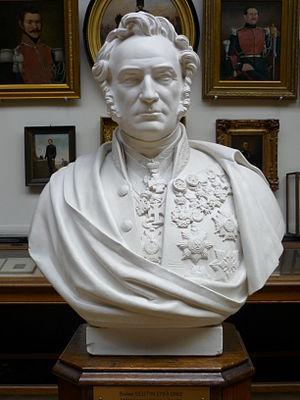
Louis Seutin, né à Nivelles le 19 octobre 1793 et décédé à Bruxelles le 29 janvier 1862, médecin en chef de l'armée belge en 1831 et sénateur de 1853 à 1862. Il a été fait baron par Léopold 1ᵉʳ de Belgique.
L'université libre de Bruxelles est une université belge francophone implantée sur trois campus principaux dans la région de Bruxelles-Capitale, ainsi qu'à Charleroi. Fondée en 1834, elle est l'une des plus importantes universités belges et est régulièrement citée comme faisant partie des 250 meilleures universités mondiales.
En 1884, après cinquante ans d'existence, l'université libre de Bruxelles publia un premier bilan de ses activités et la biographie des professeurs qui, en un demi-siècle, ont fondé son enseignement.